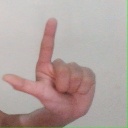
अक्षर: ल